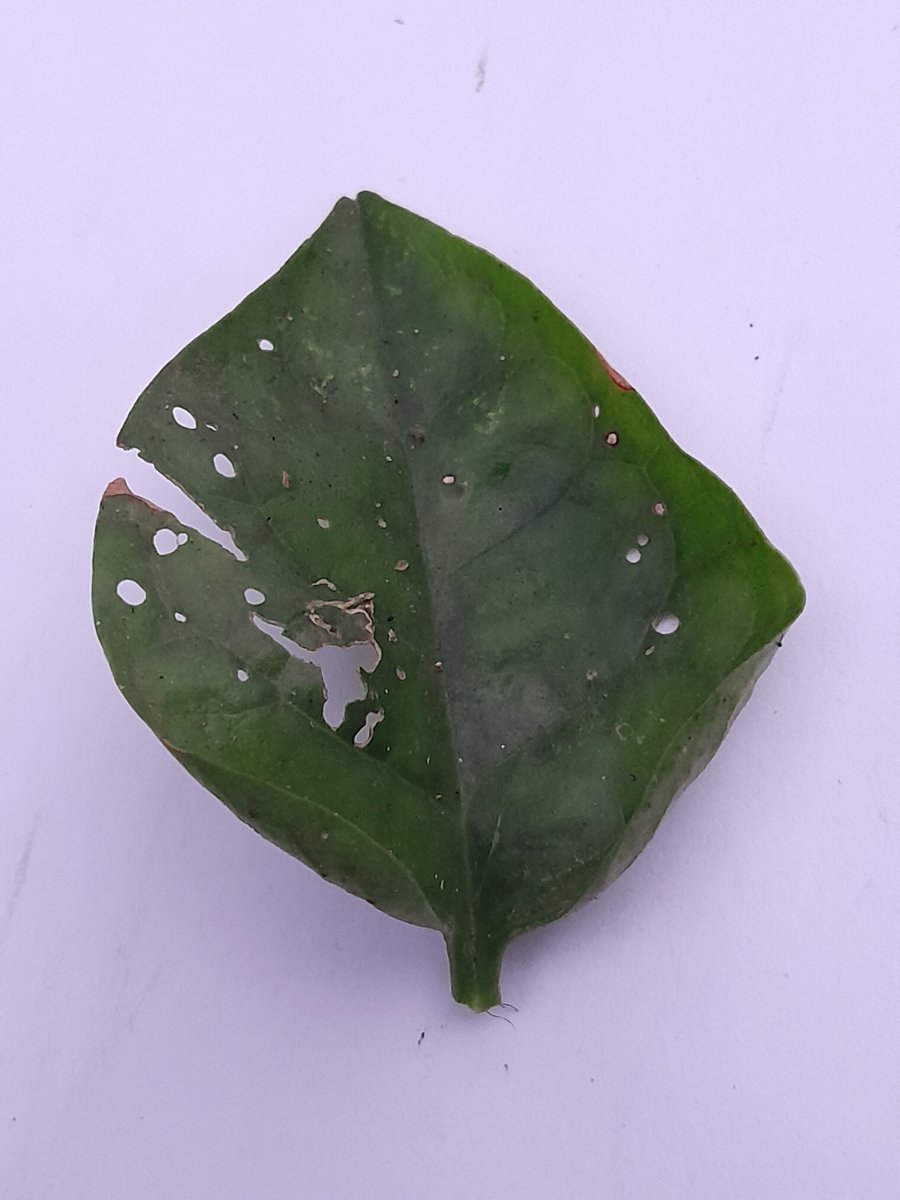
Label: Pest-Damage